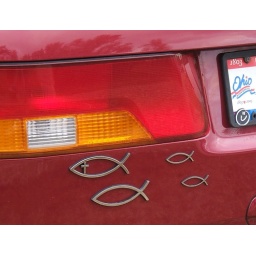
Fish family car @ Homearama parking lot&lt;i&gt;(@ KT: &amp;quot;Daddy fish prodly leads the way carring the cross in his eye...&amp;quot;)&lt;/i&gt;